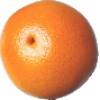
Label: pink_grapefruit